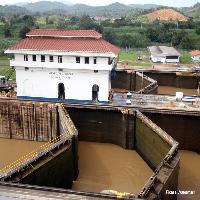
Weather: cloudy or overcast